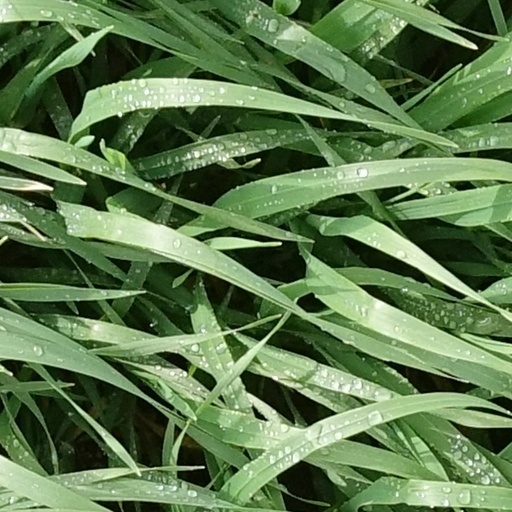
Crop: wheat